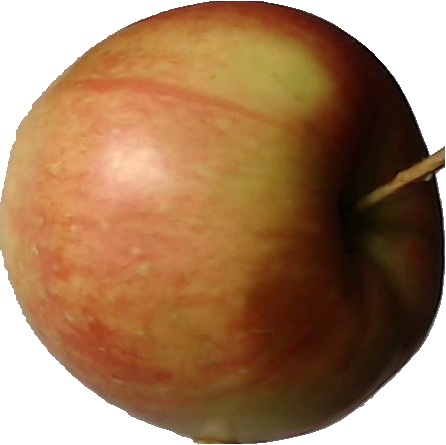
Label: apple_red_2